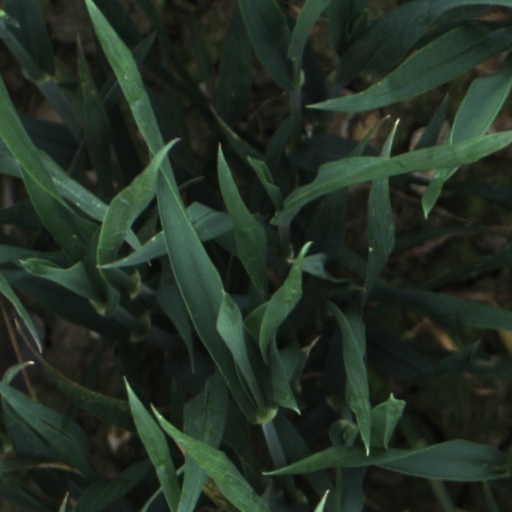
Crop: wheat